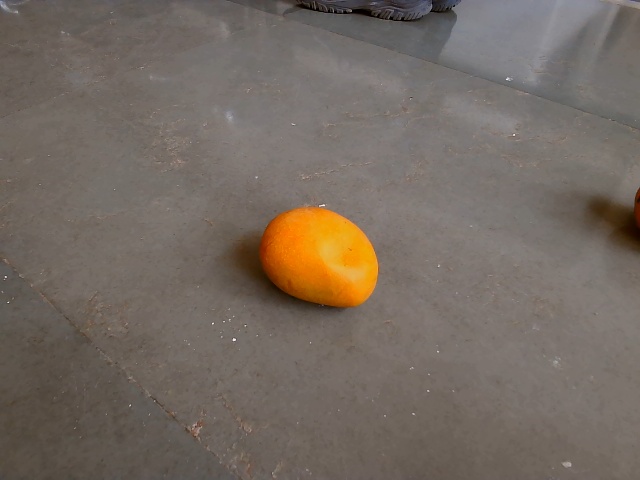
Label: Ripe_Mango